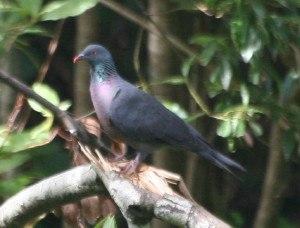
Le Pigeon de Bolle est une espèce d'oiseaux appartenant à la famille des Columbidae. L'espèce est endémique des îles Canaries.